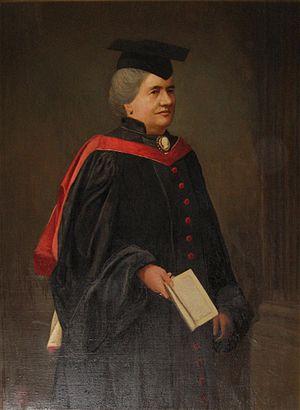
Agnes Smith Lewis et Margaret Dunlop Gibson, nées Agnes et Margaret Smith, sont deux biblistes, paléographes et exploratrices britanniques d'origine écossaise.